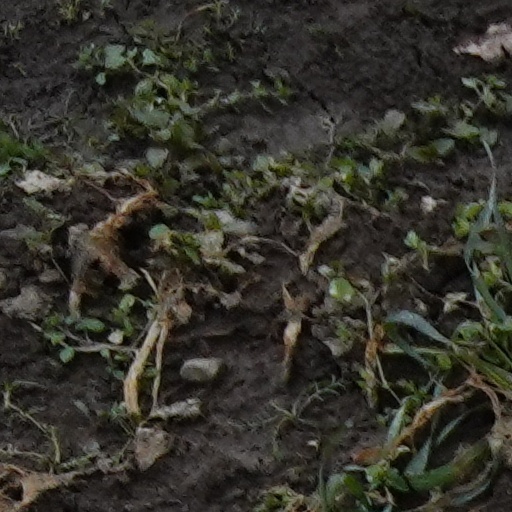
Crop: wheat